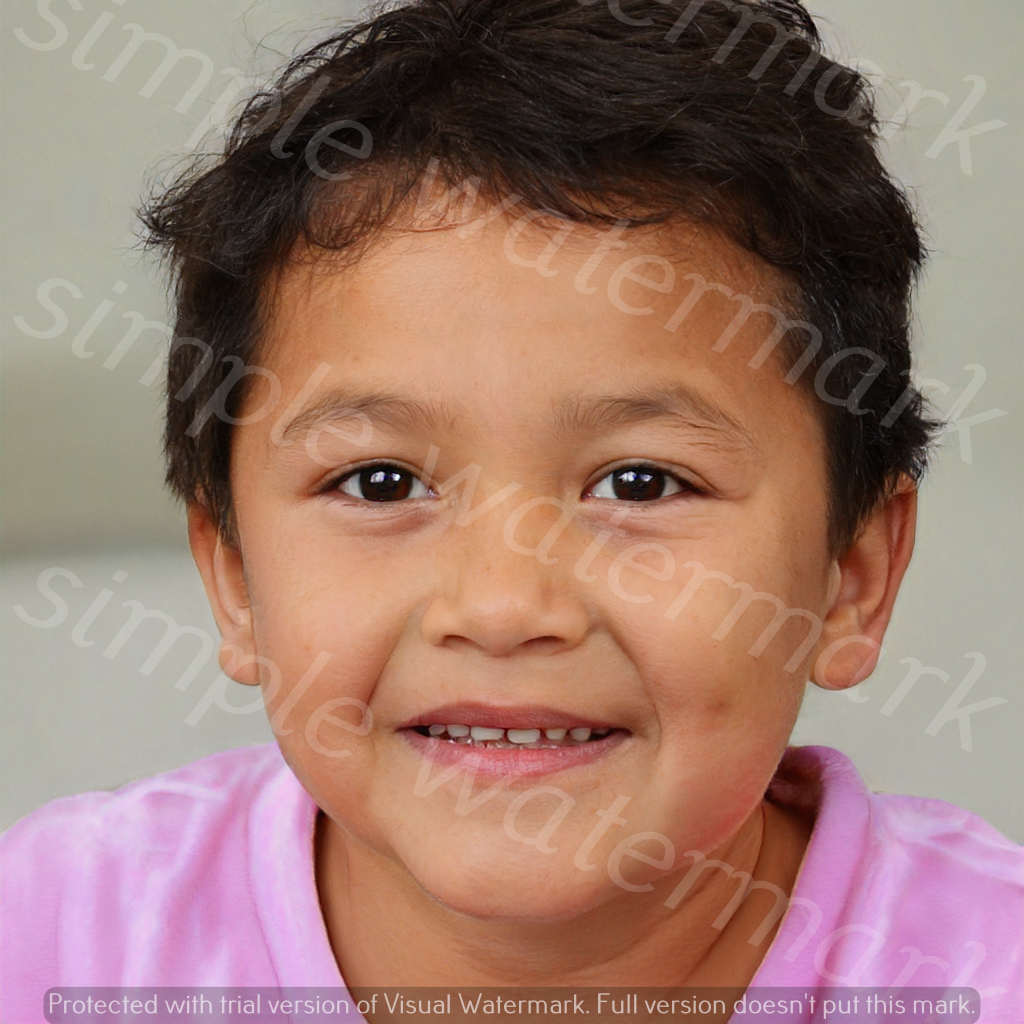
Label: Watermark